List of New York Yankees team records

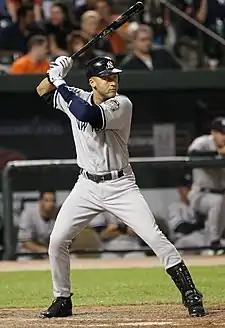
A man preparing to bat on a baseball field. He is wearing a gray jersey and pants and a dark blue batting helmet; the jersey has a blue "NEW YORK" in the front, and the helmet has a white interlocking "N" and "Y" logo.

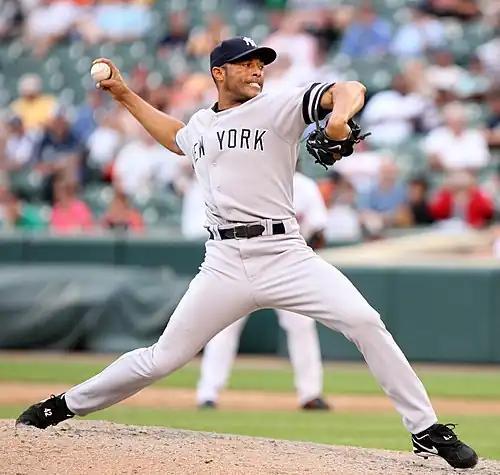
A baseball pitcher throws a pitch off a mound with his right arm. He wears a gray uniform and black baseball cap.

These are records of Yankees players with the best performance in particular statistical categories during a single season.